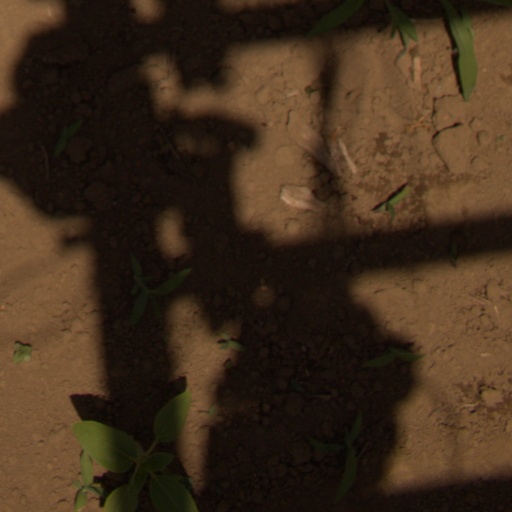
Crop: Jerusalem artichoke